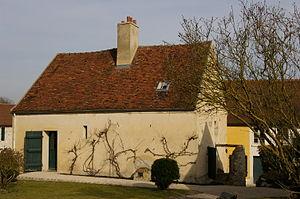
Maison natale de Louis BRAILLE